Petrocelli

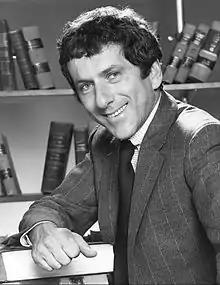
Barry Newman as Tony Petrocelli

Petrocelli is an American legal drama that ran for two seasons on NBC from September 11, 1974, to March 3, 1976.